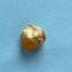
Maize quality: Bad